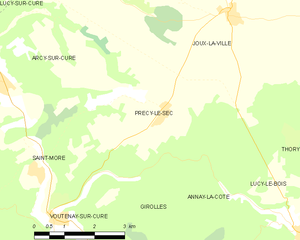
Carte des communes françaises Précy-le-Sec